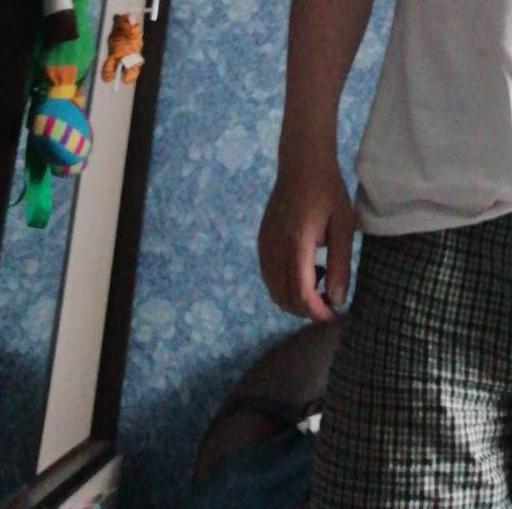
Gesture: no_gesture